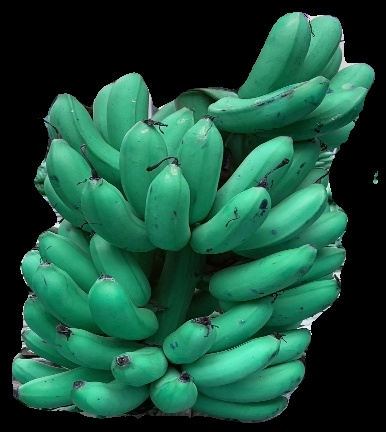
Variety: rasbale
Grade: grade1